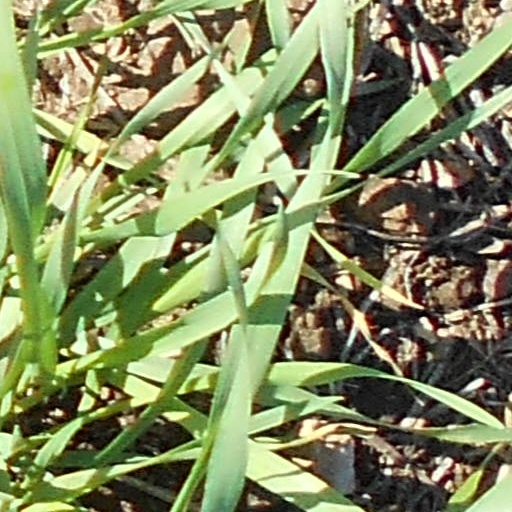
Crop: wheat